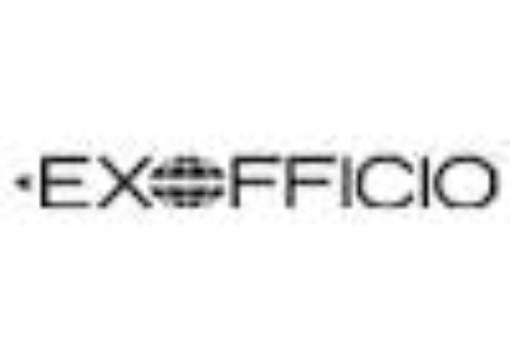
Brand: Exofficio
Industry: Clothes